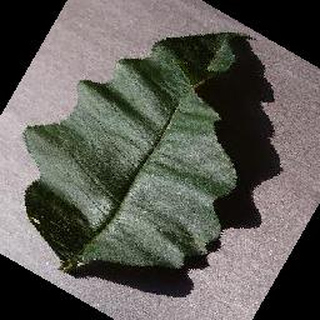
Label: healthy_peach